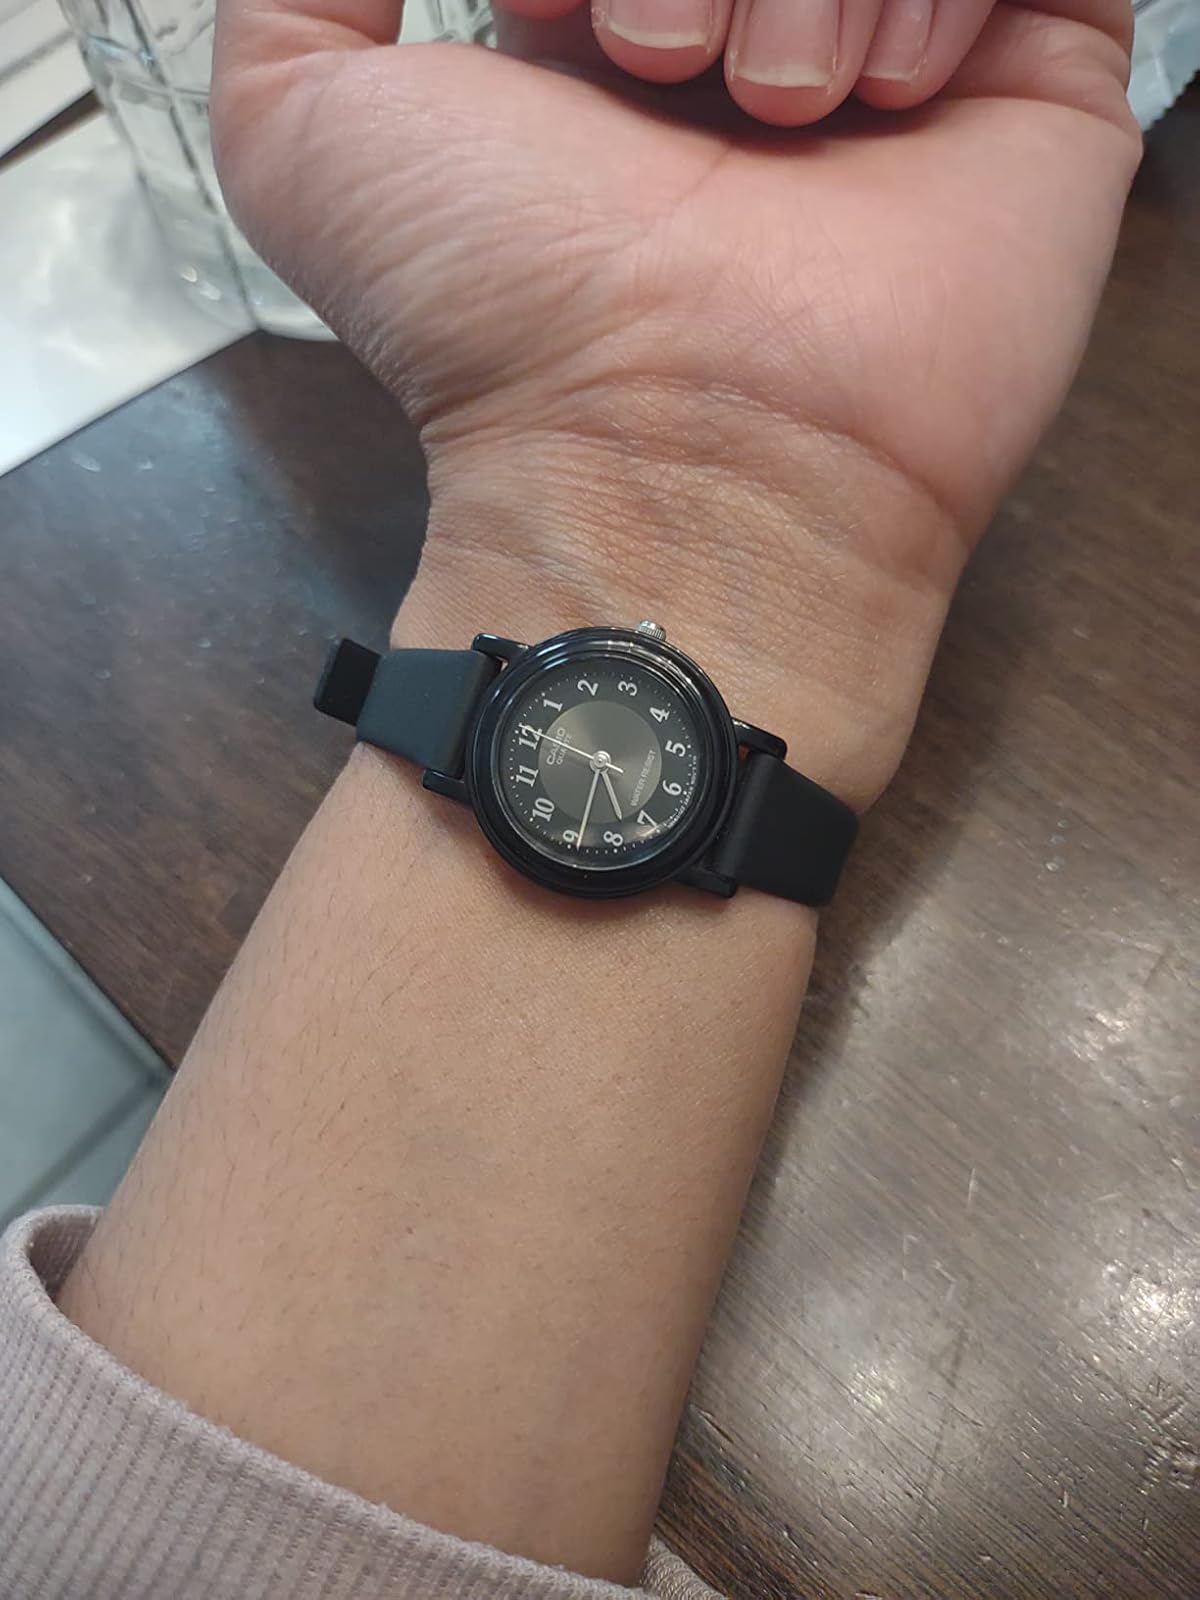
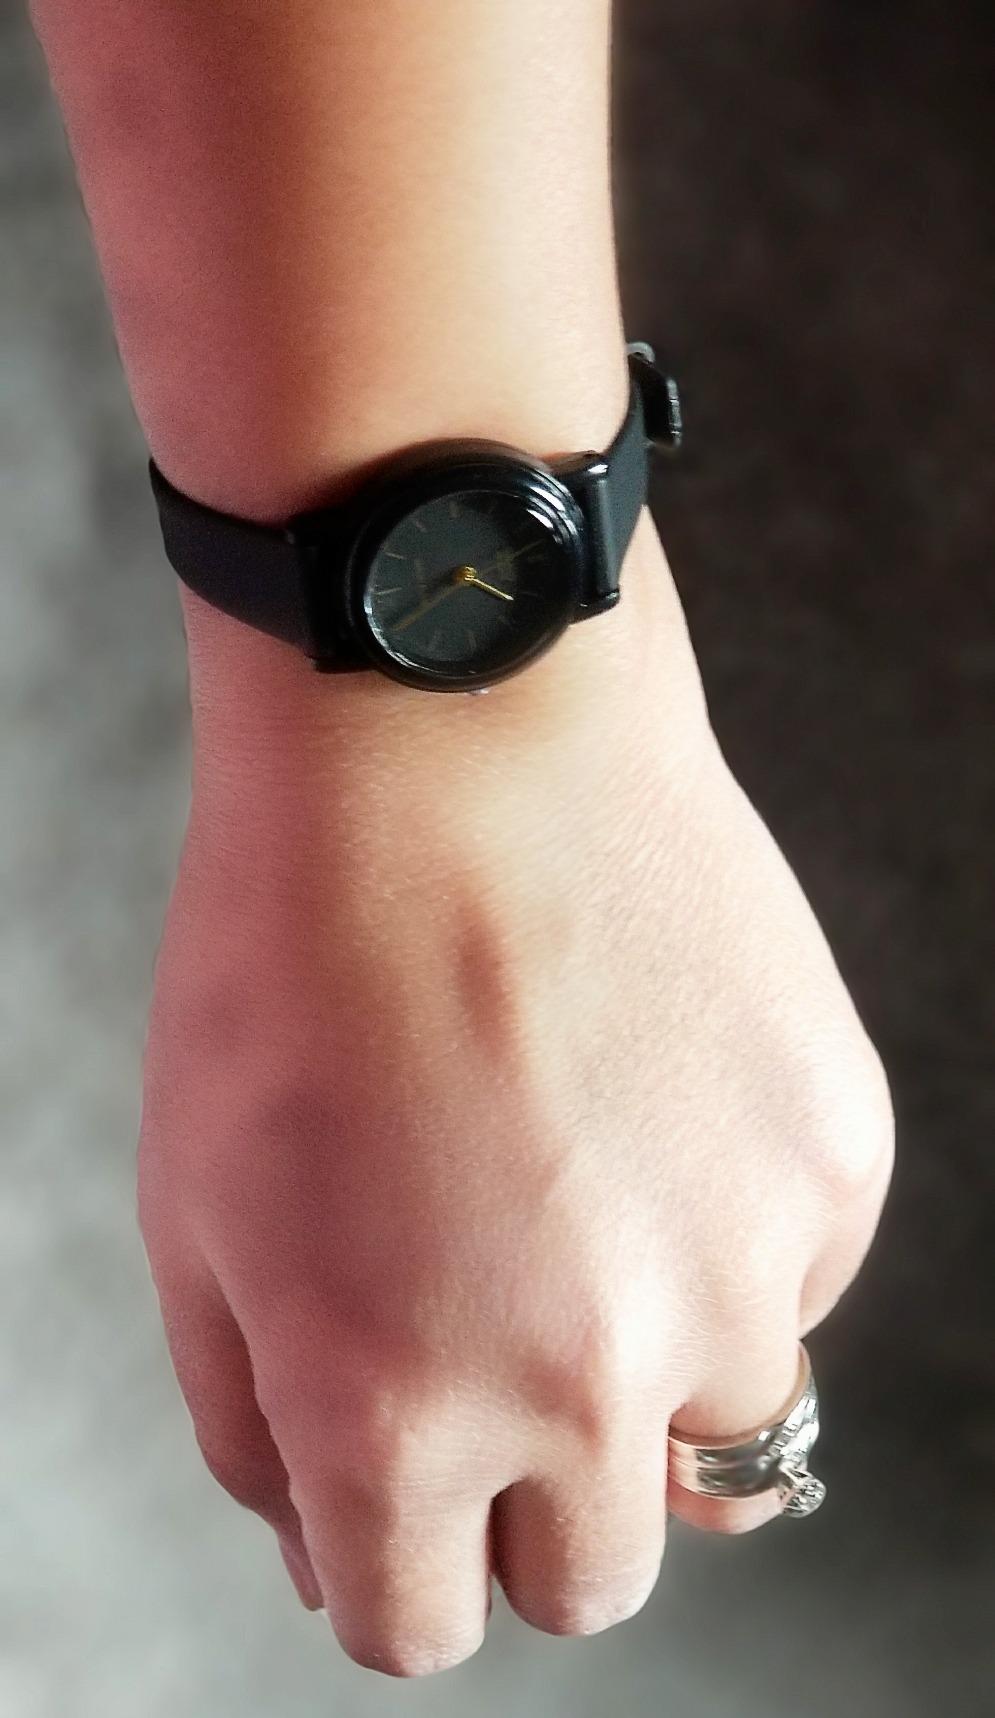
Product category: accessories_watch
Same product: no